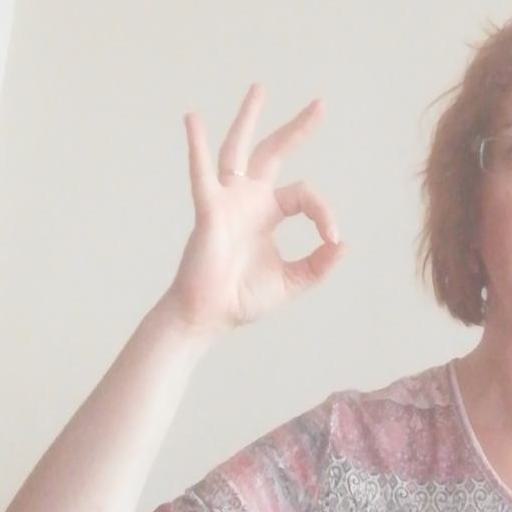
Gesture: ok